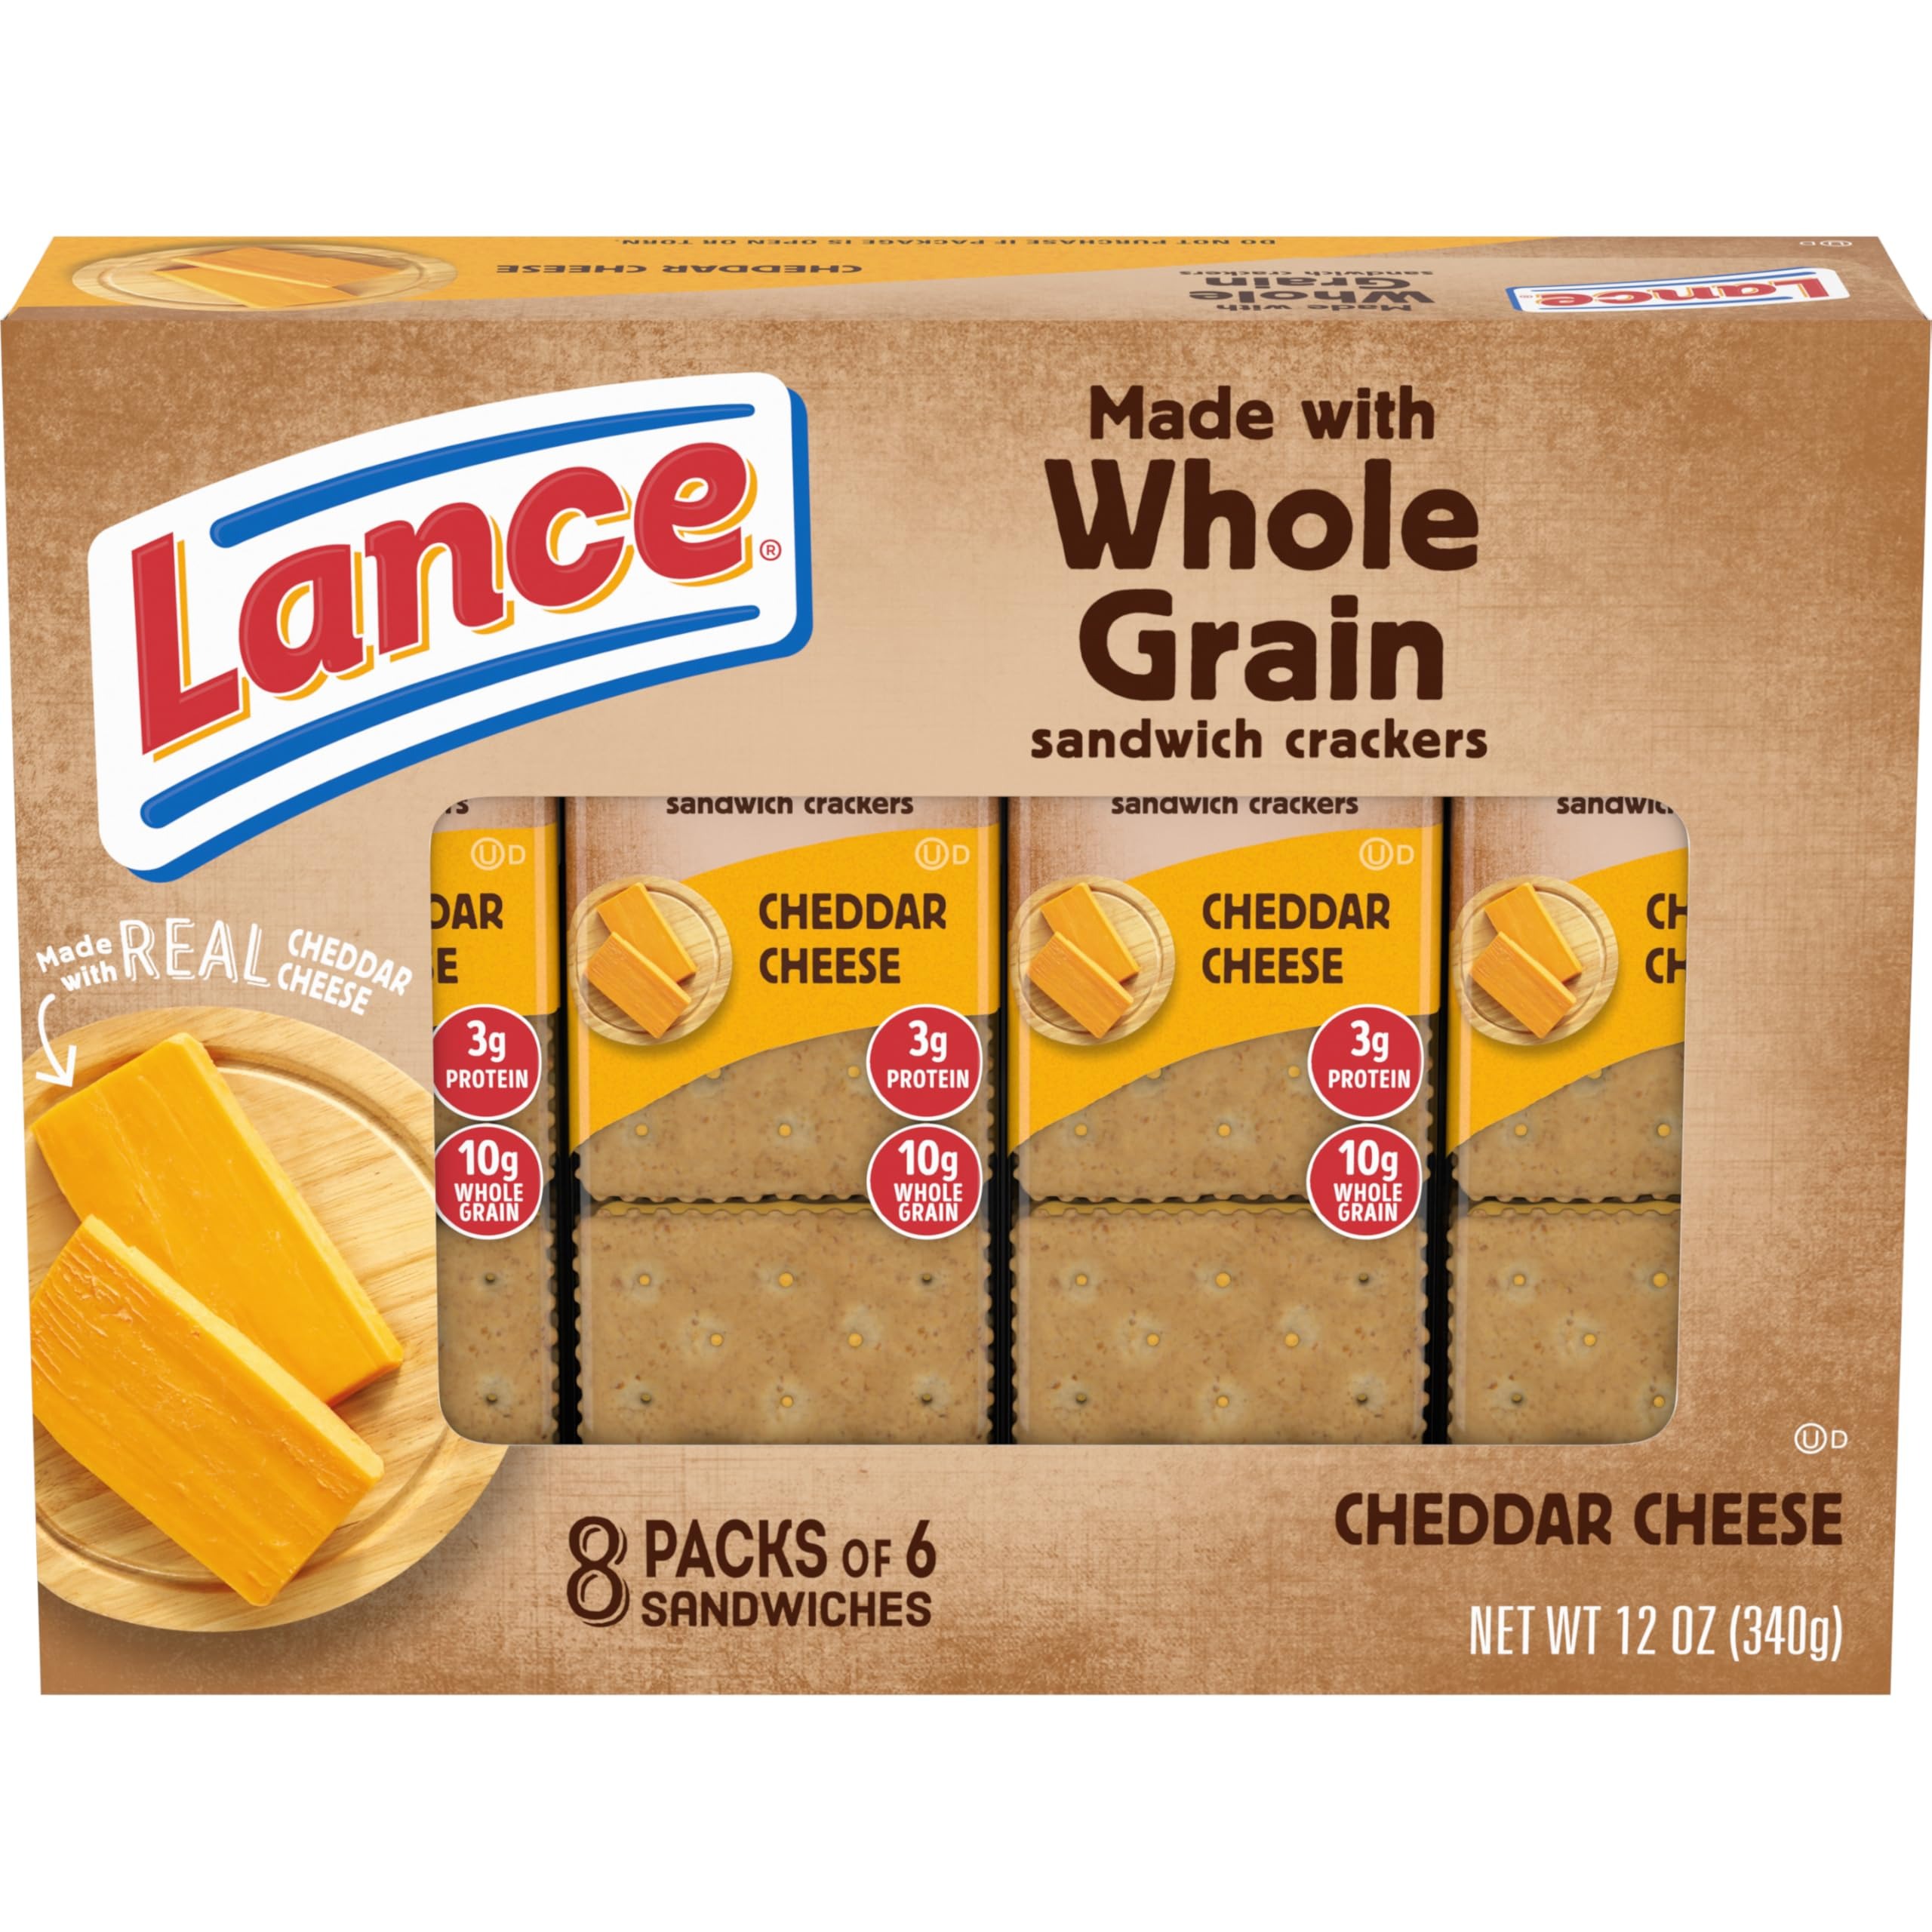
Item Name: Lance Sandwich Crackers, Whole Grain Cheddar Cheese, 8 Ct Box
Bullet Point 1: BAKED WITH WHOLE GRAIN: Sandwich crackers baked with whole grain spread with real cheddar cheese filling
Bullet Point 2: REAL CHEESE: Classic cheese and crackers combination
Bullet Point 3: WHOLESOME SNACK: 11g whole grains, 3g protein per pack
Bullet Point 4: ON-THE-GO SNACK: Convenient individual cracker packs are perfectly portioned snacks
Bullet Point 5: 8 CRACKER PACKS: Box of 8 single-serve cracker packs, 6 sandwich crackers per pack
Value: 12.0
Unit: Ounce

Price: 9